Madras Medical College

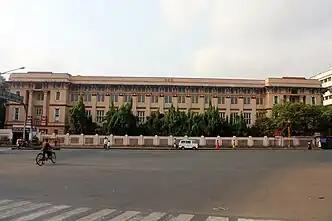
MMC's main building

A new campus with a six-storeyed building for Madras Medical College was built on land covering on the erstwhile central prison premises in 2010 and was completed in 2012. The campus has nearly 1,250 students and 400 faculty and staff members. The campus was built at a cost of 566.3 million and started functioning in 2013.